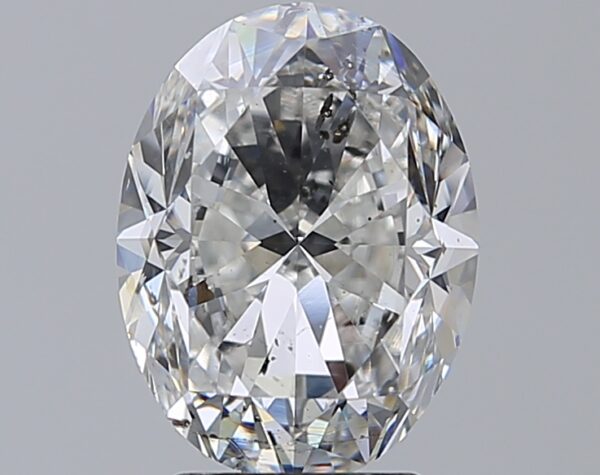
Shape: oval
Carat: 3
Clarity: SI2
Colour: E
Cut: VG
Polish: EX
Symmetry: EX
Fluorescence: ST
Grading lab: GIA
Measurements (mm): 10.43 x 7.85 x 5.16